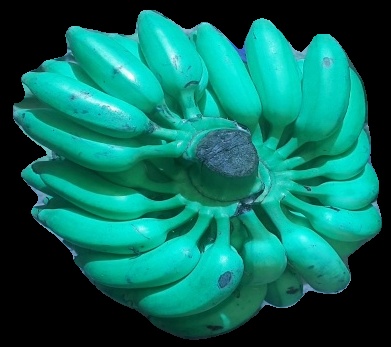
Variety: elakki-bale
Grade: grade1